Violetta Thurstan

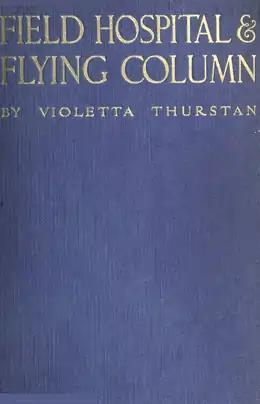
Cover of her first book, 1915

Thurstan joined the British Red Cross in 1913. From February 1913 she was Matron of the Civil Hospital, Spezia in Italy. In August 1914, with the start of the First World War, she was Matron, of the British Red Cross Society Hospital, Marceline, Brussels, Belgium. Soon the occupying German army ordered all British nurses to leave and forced her to go to Copenhagen under armed escort. From there she travelled north through Sweden and Finland to reach Russia, where she joined the flying column, or mobile medical unit, headed by Prince and Princess Peter Volkonsky. Thurstan was Nurse-Driver, Flying Field Ambulance Service, Russian Red Cross, until March 1915. As part of this unit she tended to the wounded in Łódź after it was bombarded, and then nursed in and around Warsaw. She was wounded with shrapnel, and also became ill with pleurisy.